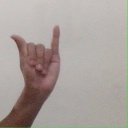
अक्षर: य